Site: brandenburg
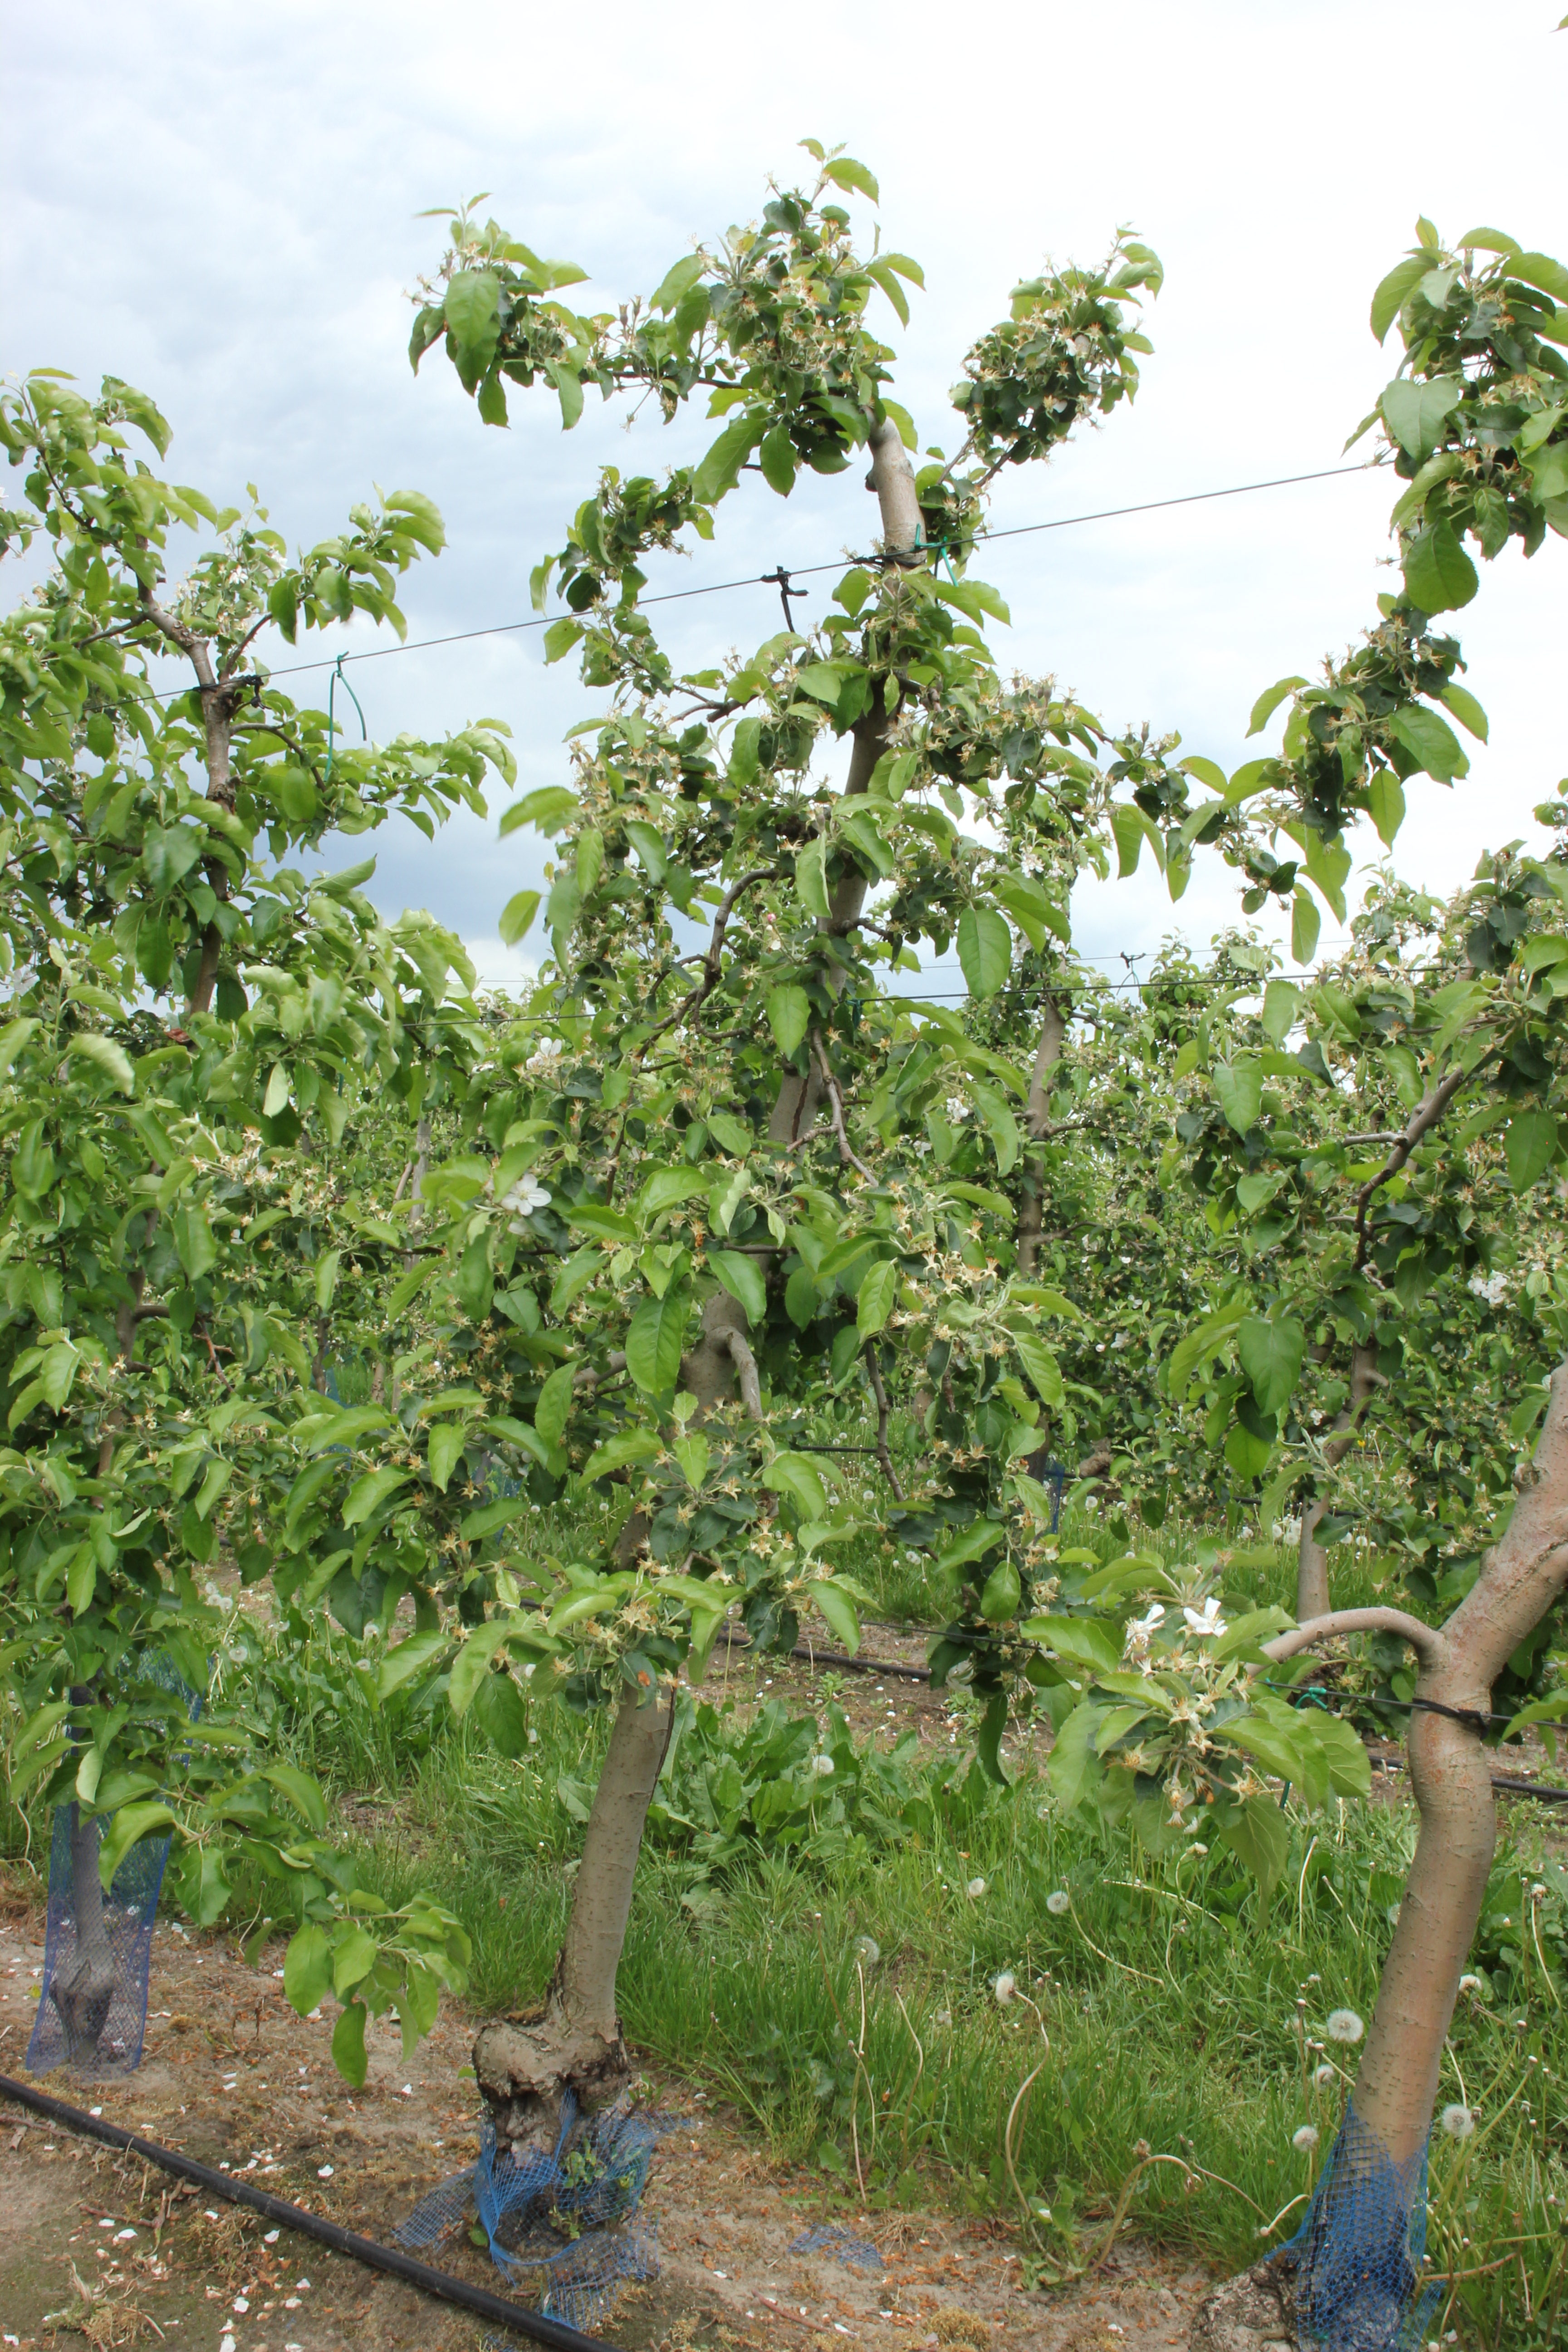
Growth stage (BBCH 67): Flowering